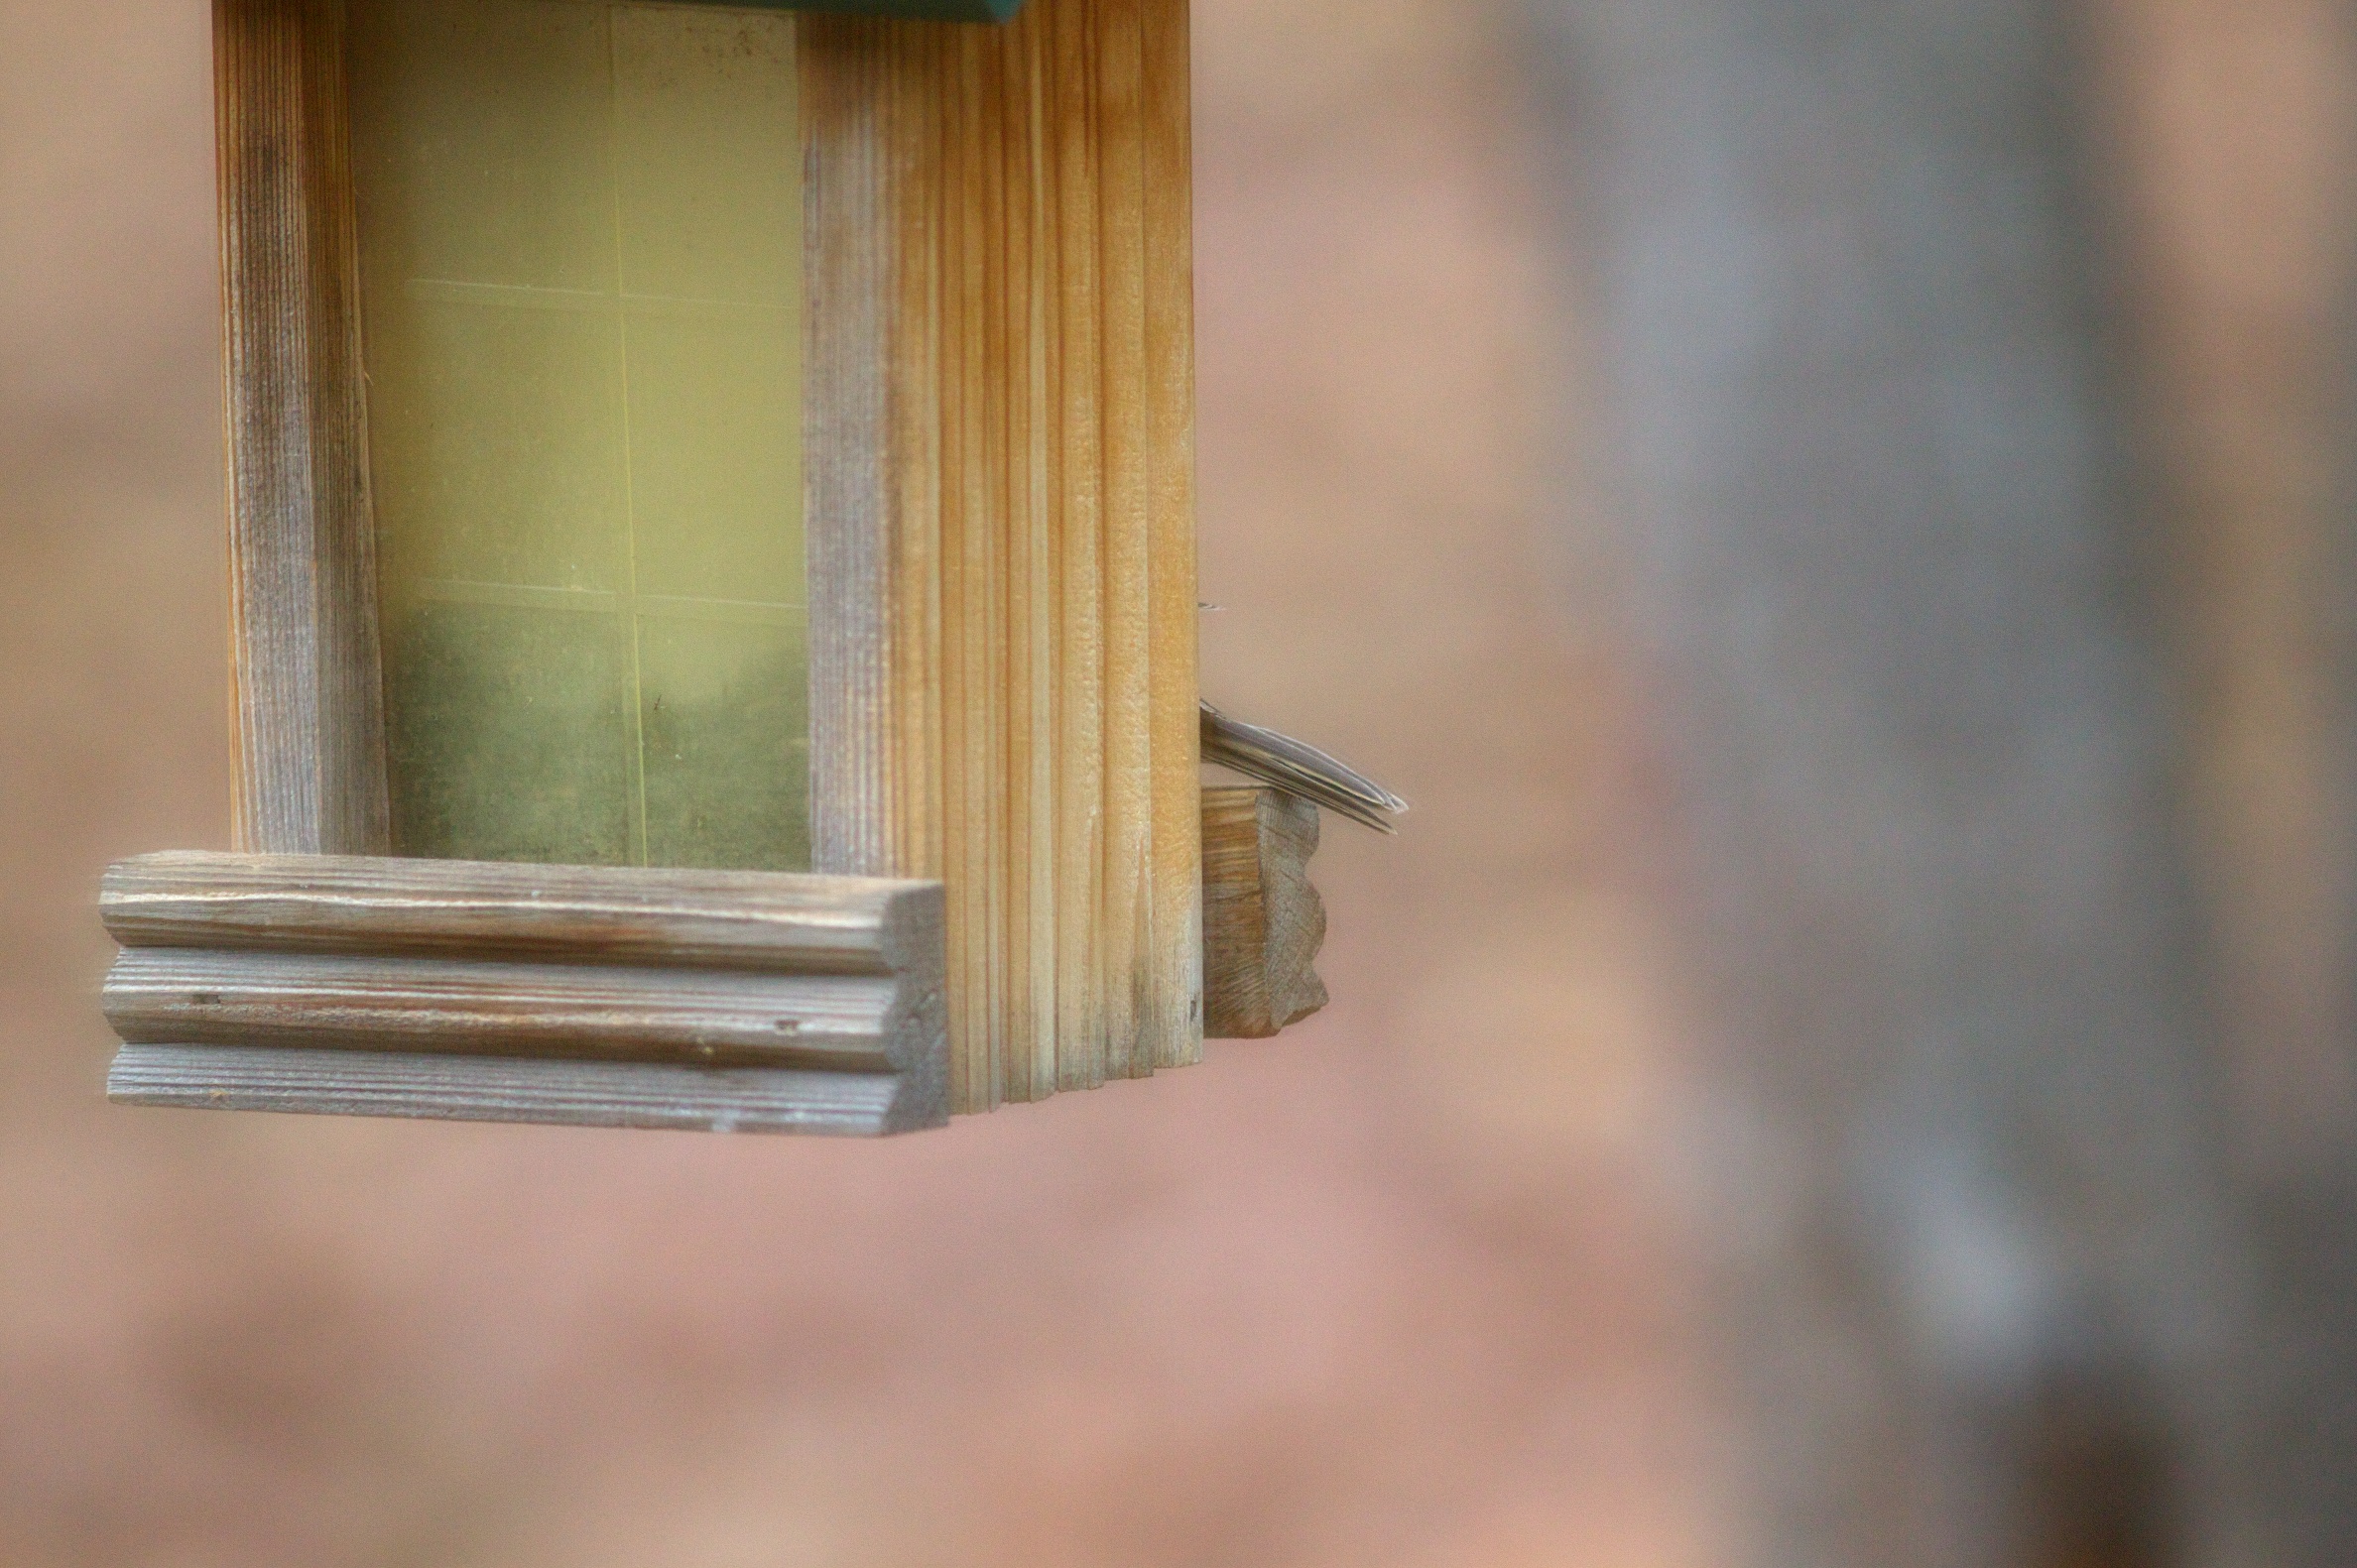
wing, light, wood, window, lighting, interior design, window covering